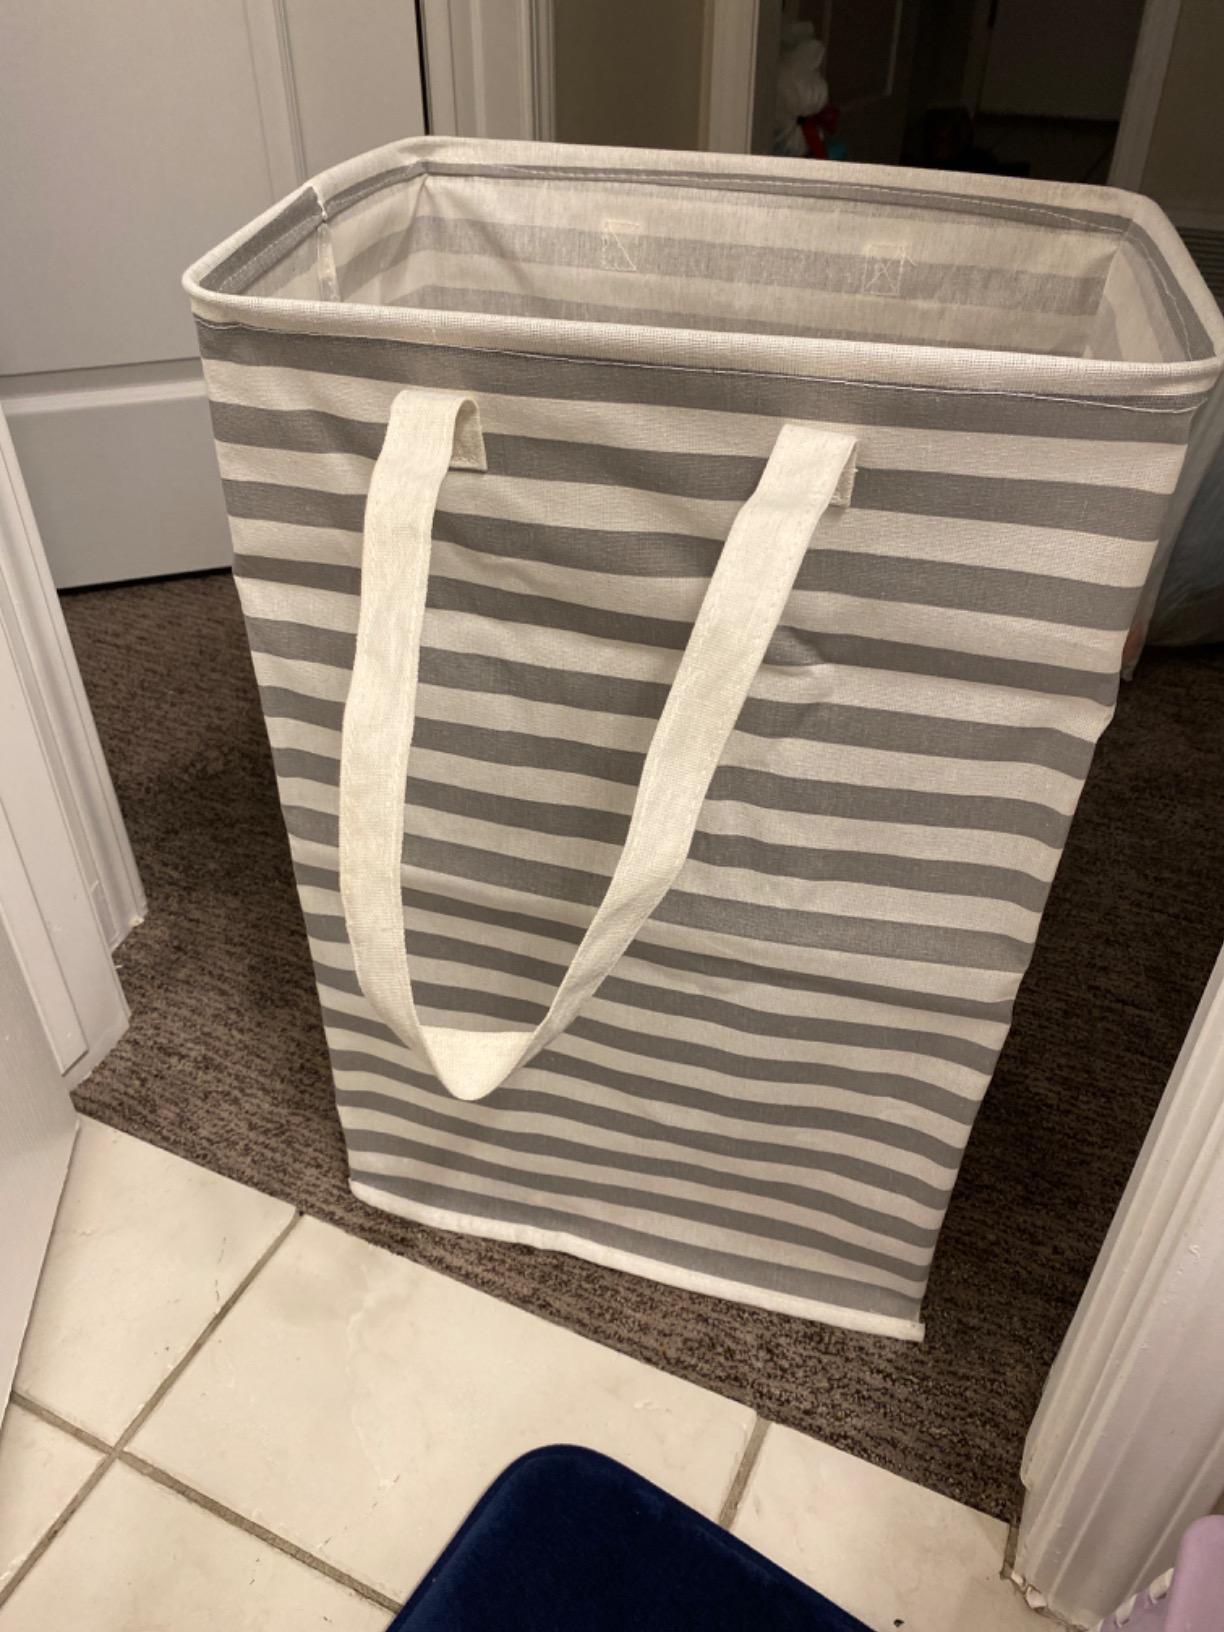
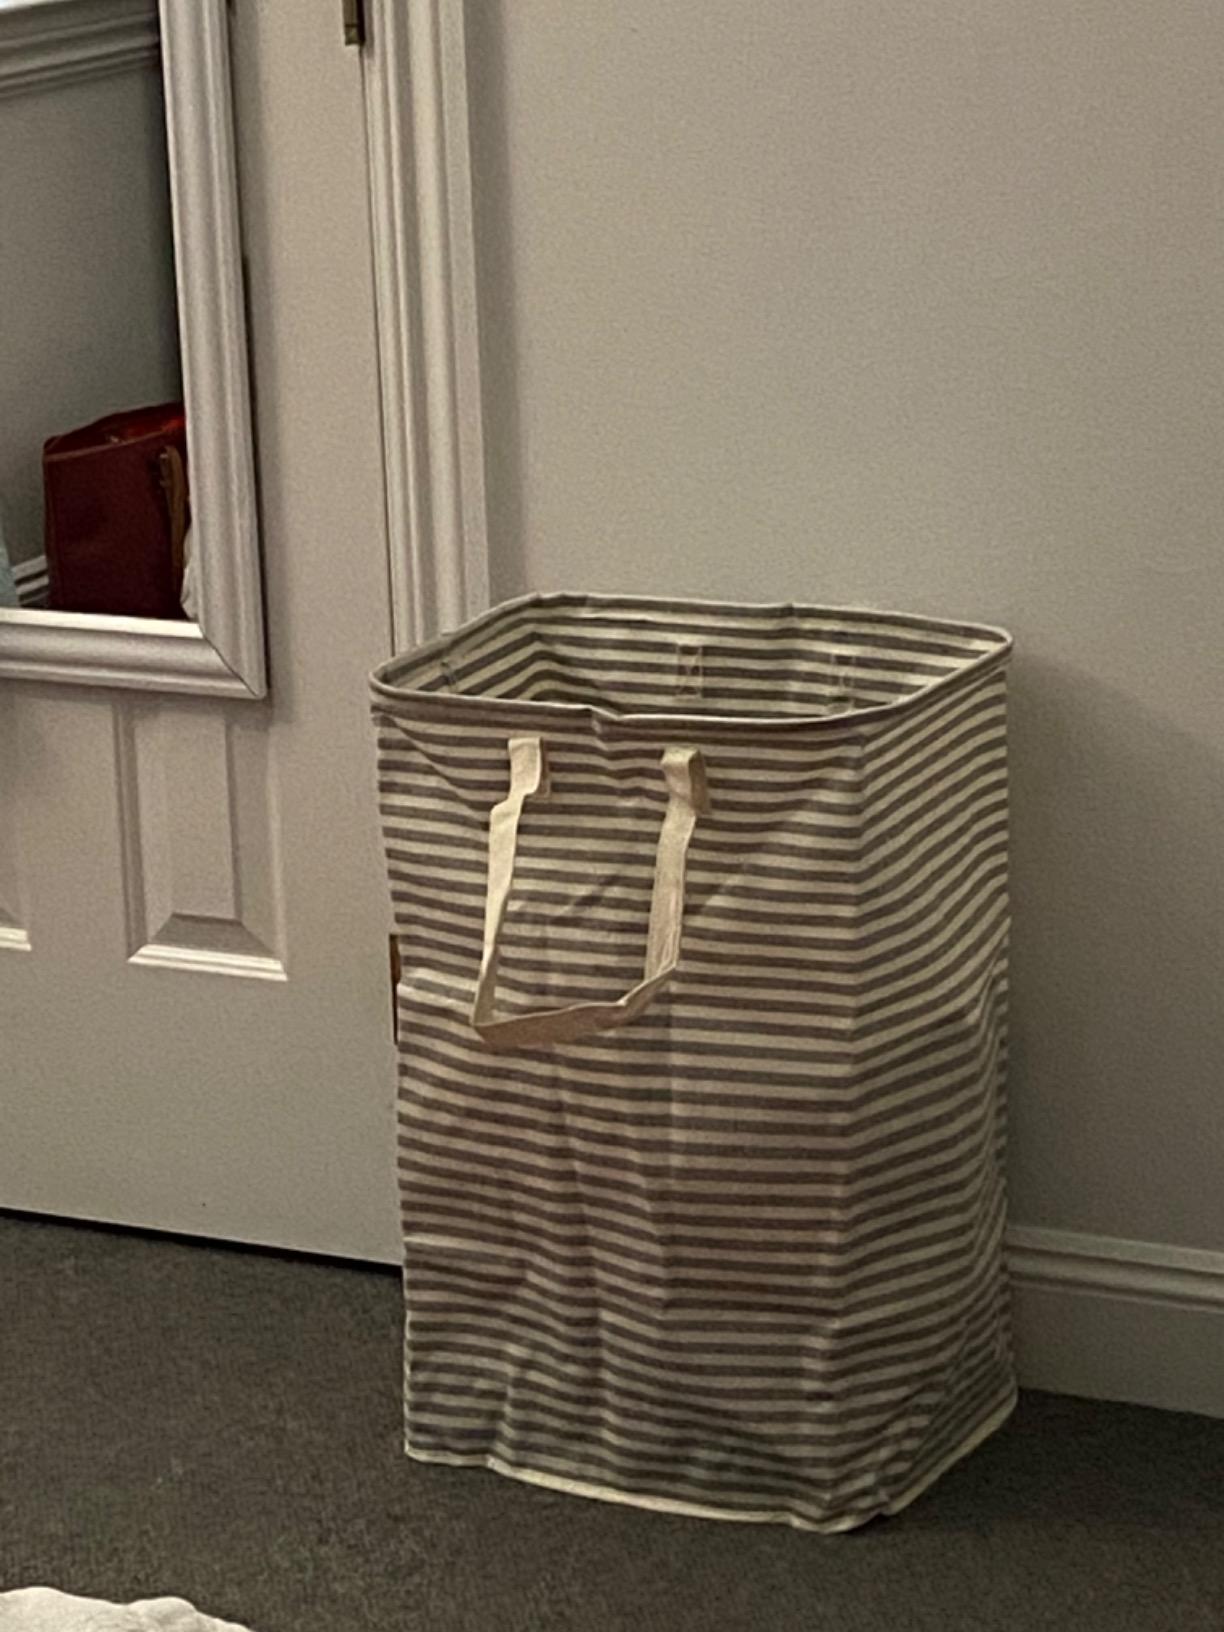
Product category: items_hamper
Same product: no